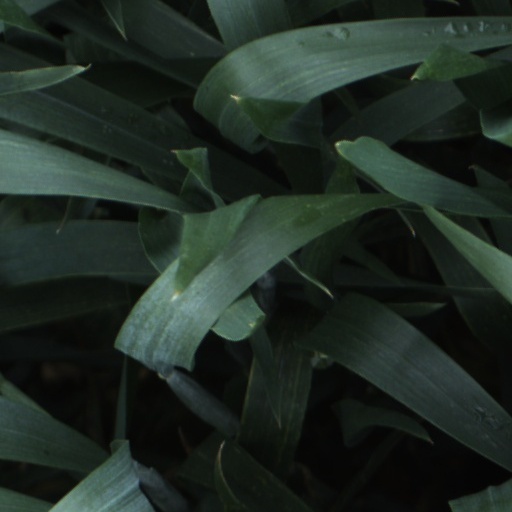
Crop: wheat